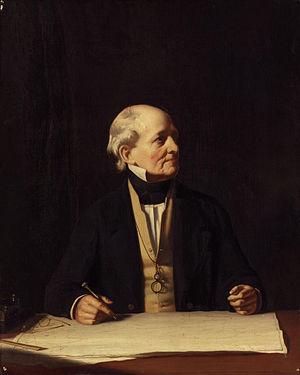
Francis Beaufort, né le 27 mai 1774 et mort le 17 décembre 1857, était un hydrographe britannique d'origine irlandaise et amiral de la Royal Navy. Il inventa en 1805, l'échelle de Beaufort pour mesurer la force du vent grâce à l'observation des changements de vagues et des effets des différents vents sur les voiles des navires britanniques. Cette échelle s'étend de 0 à 12. Elle sera reprise plus tard, par beaucoup de marines étrangères, adaptée aux besoins terrestres et les météorologistes l'utilisent encore de nos jours.